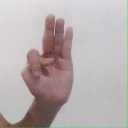
अक्षर: भ